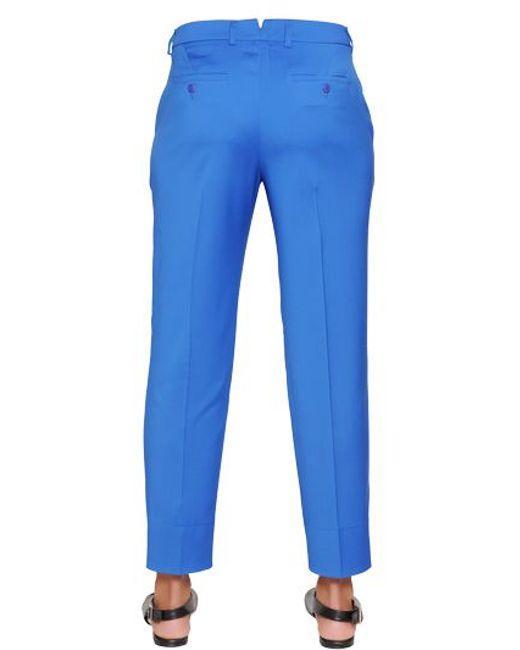
Knöchellange formelle blaue Hose für Herren